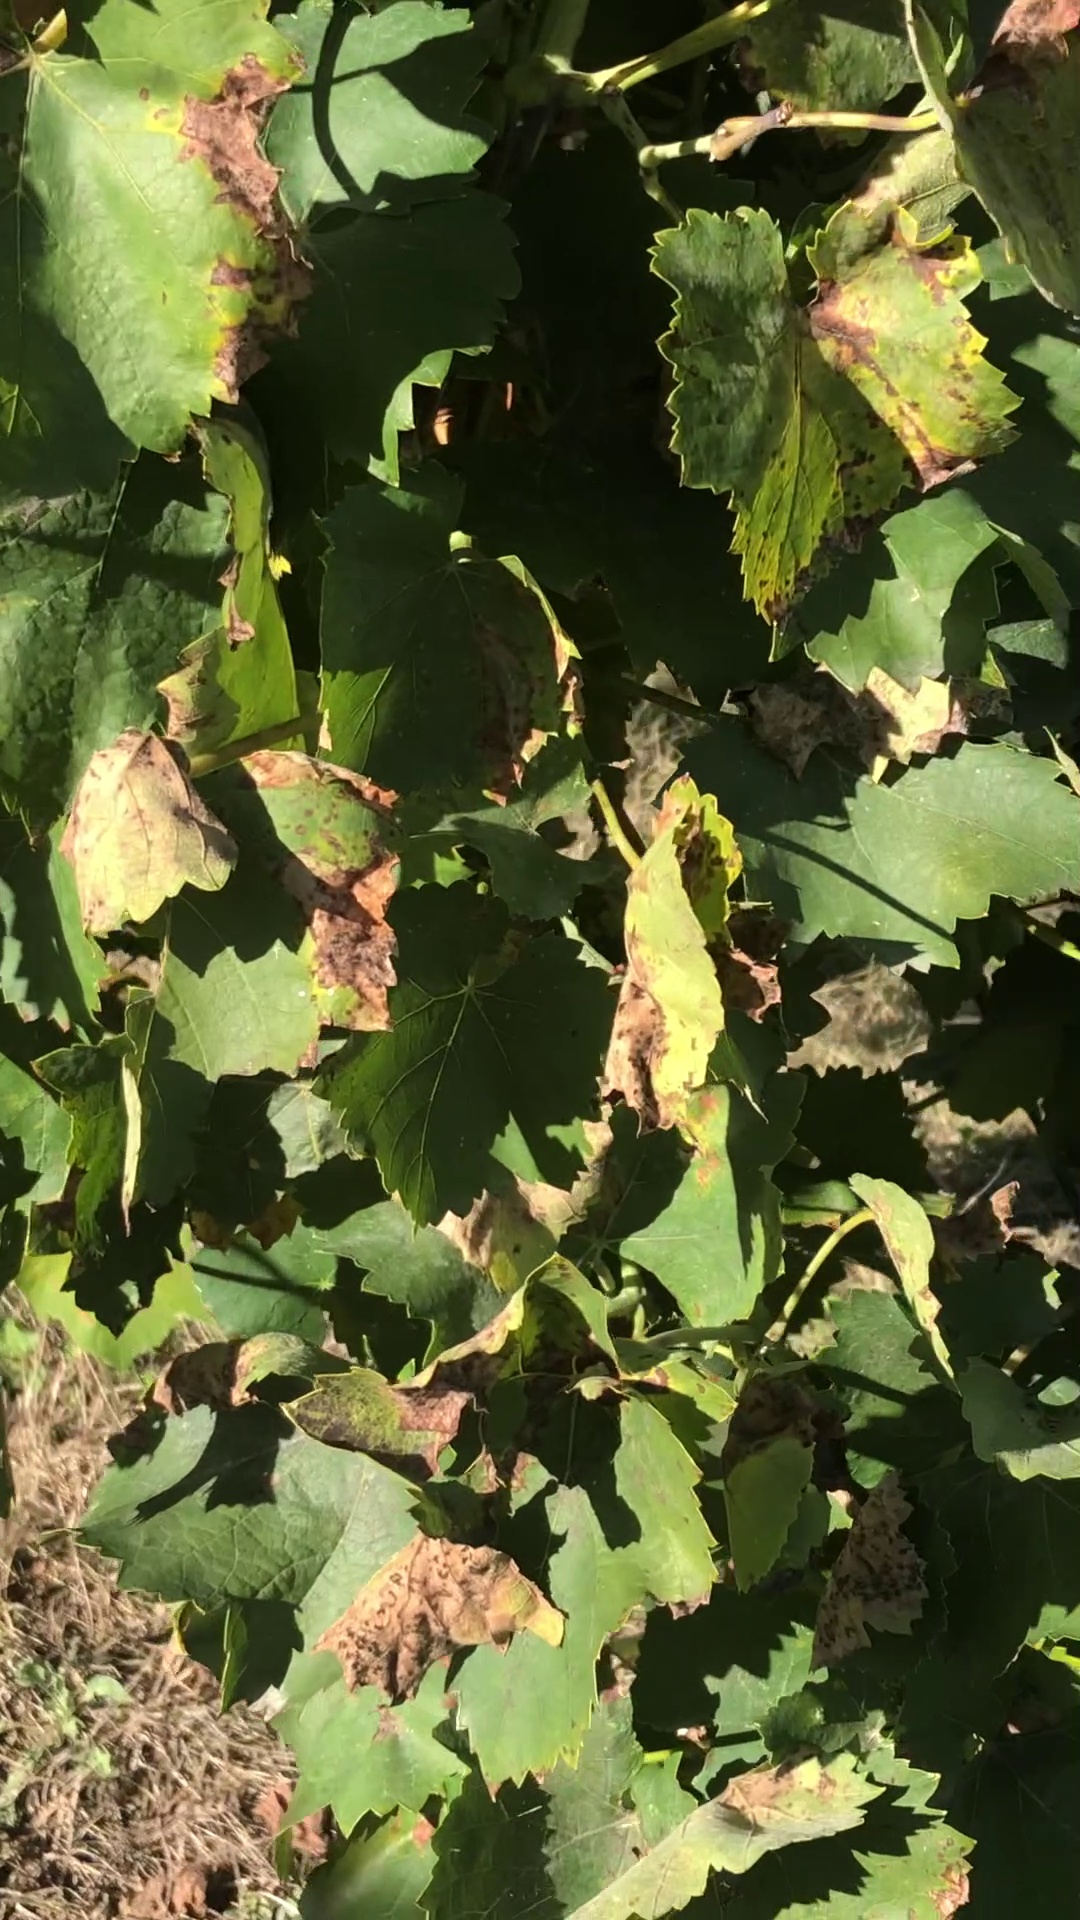
Label: healthy